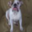
Label: dog